1999 Russian apartment bombings

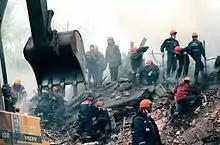
Rescuers digging for survivors after Kashira road bombing.

On 13 September 1999, at 05:00, a large bomb exploded in a basement of an apartment block on Kashirskoye Highway in southern Moscow, about from the place of the last attack. This was the deadliest blast in the chain of bombings (because the apartment was built with brick), with 119 people killed and 200 injured. The eight-story building was flattened, littering the street with debris and throwing some concrete pieces hundreds of meters away.